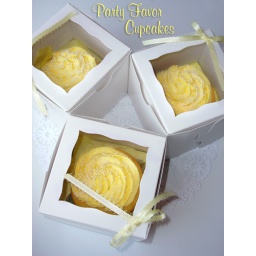
One muffin-size cupcake customized to fit your event. Individually packaged in a window box with tissue paper and a bow.